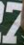
Number: 7